University of North Texas

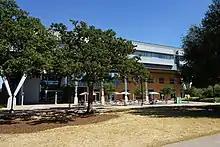
The Business Leadership Building, housing the College of Business

The College of Business is host to five academic departments: (i) Accounting, (ii) Finance, Insurance, Real Estate and Law, (iii) Information Technology and Decision Sciences, (iv) Marketing, Logistics, and Operations Management, and (v) Management. It offers seven undergraduate programs, fourteen M.B.A. and master of science programs, and six Ph.D. programs. In Fall 2011, the college moved into a new state-of-the-art Gold LEED certified $70 million facility named the "Business Leadership Building". The college is accredited in both business and accounting by the Association to Advance Collegiate Schools of Business—accreditation for the former stretches back years (1961) and the latter, years (1987).